Kenya–Portugal relations

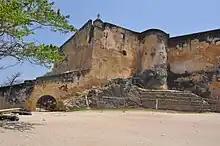
Fort Jesus in Mombasa

In 1497, Portuguese explorer Vasco da Gama, who under the orders of the King of Portugal began sailing to look for a route to India. In 1498, da Gama landed in Mombasa and Malindi both now in present-day Kenya. The Vasco da Gama pillar was constructed in 1498.